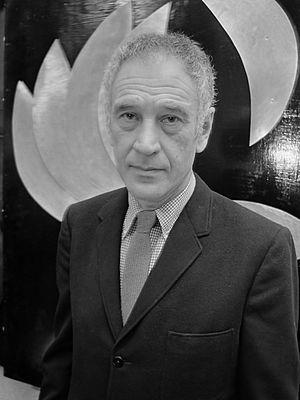
André François, HonRDI, né André Farkas le 9 novembre 1915 à Temesvár en Hongrie, actuellement Timișoara en Roumanie et mort le 11 avril 2005 à Grisy-les-Plâtres en France, est un peintre, dessinateur, affichiste, illustrateur et sculpteur français.